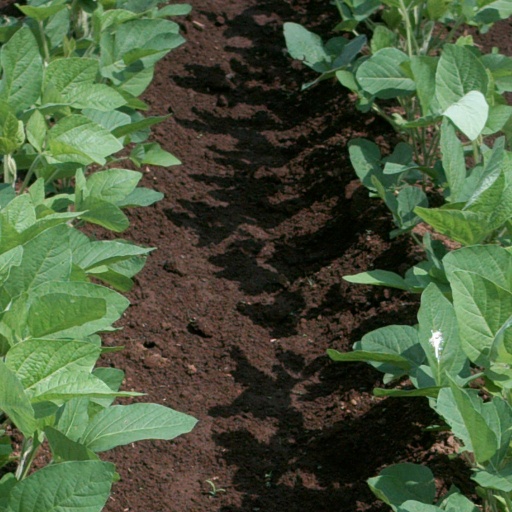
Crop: soybean